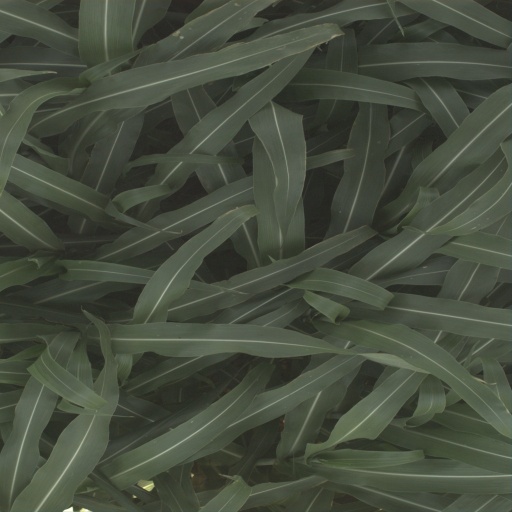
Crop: sorghum